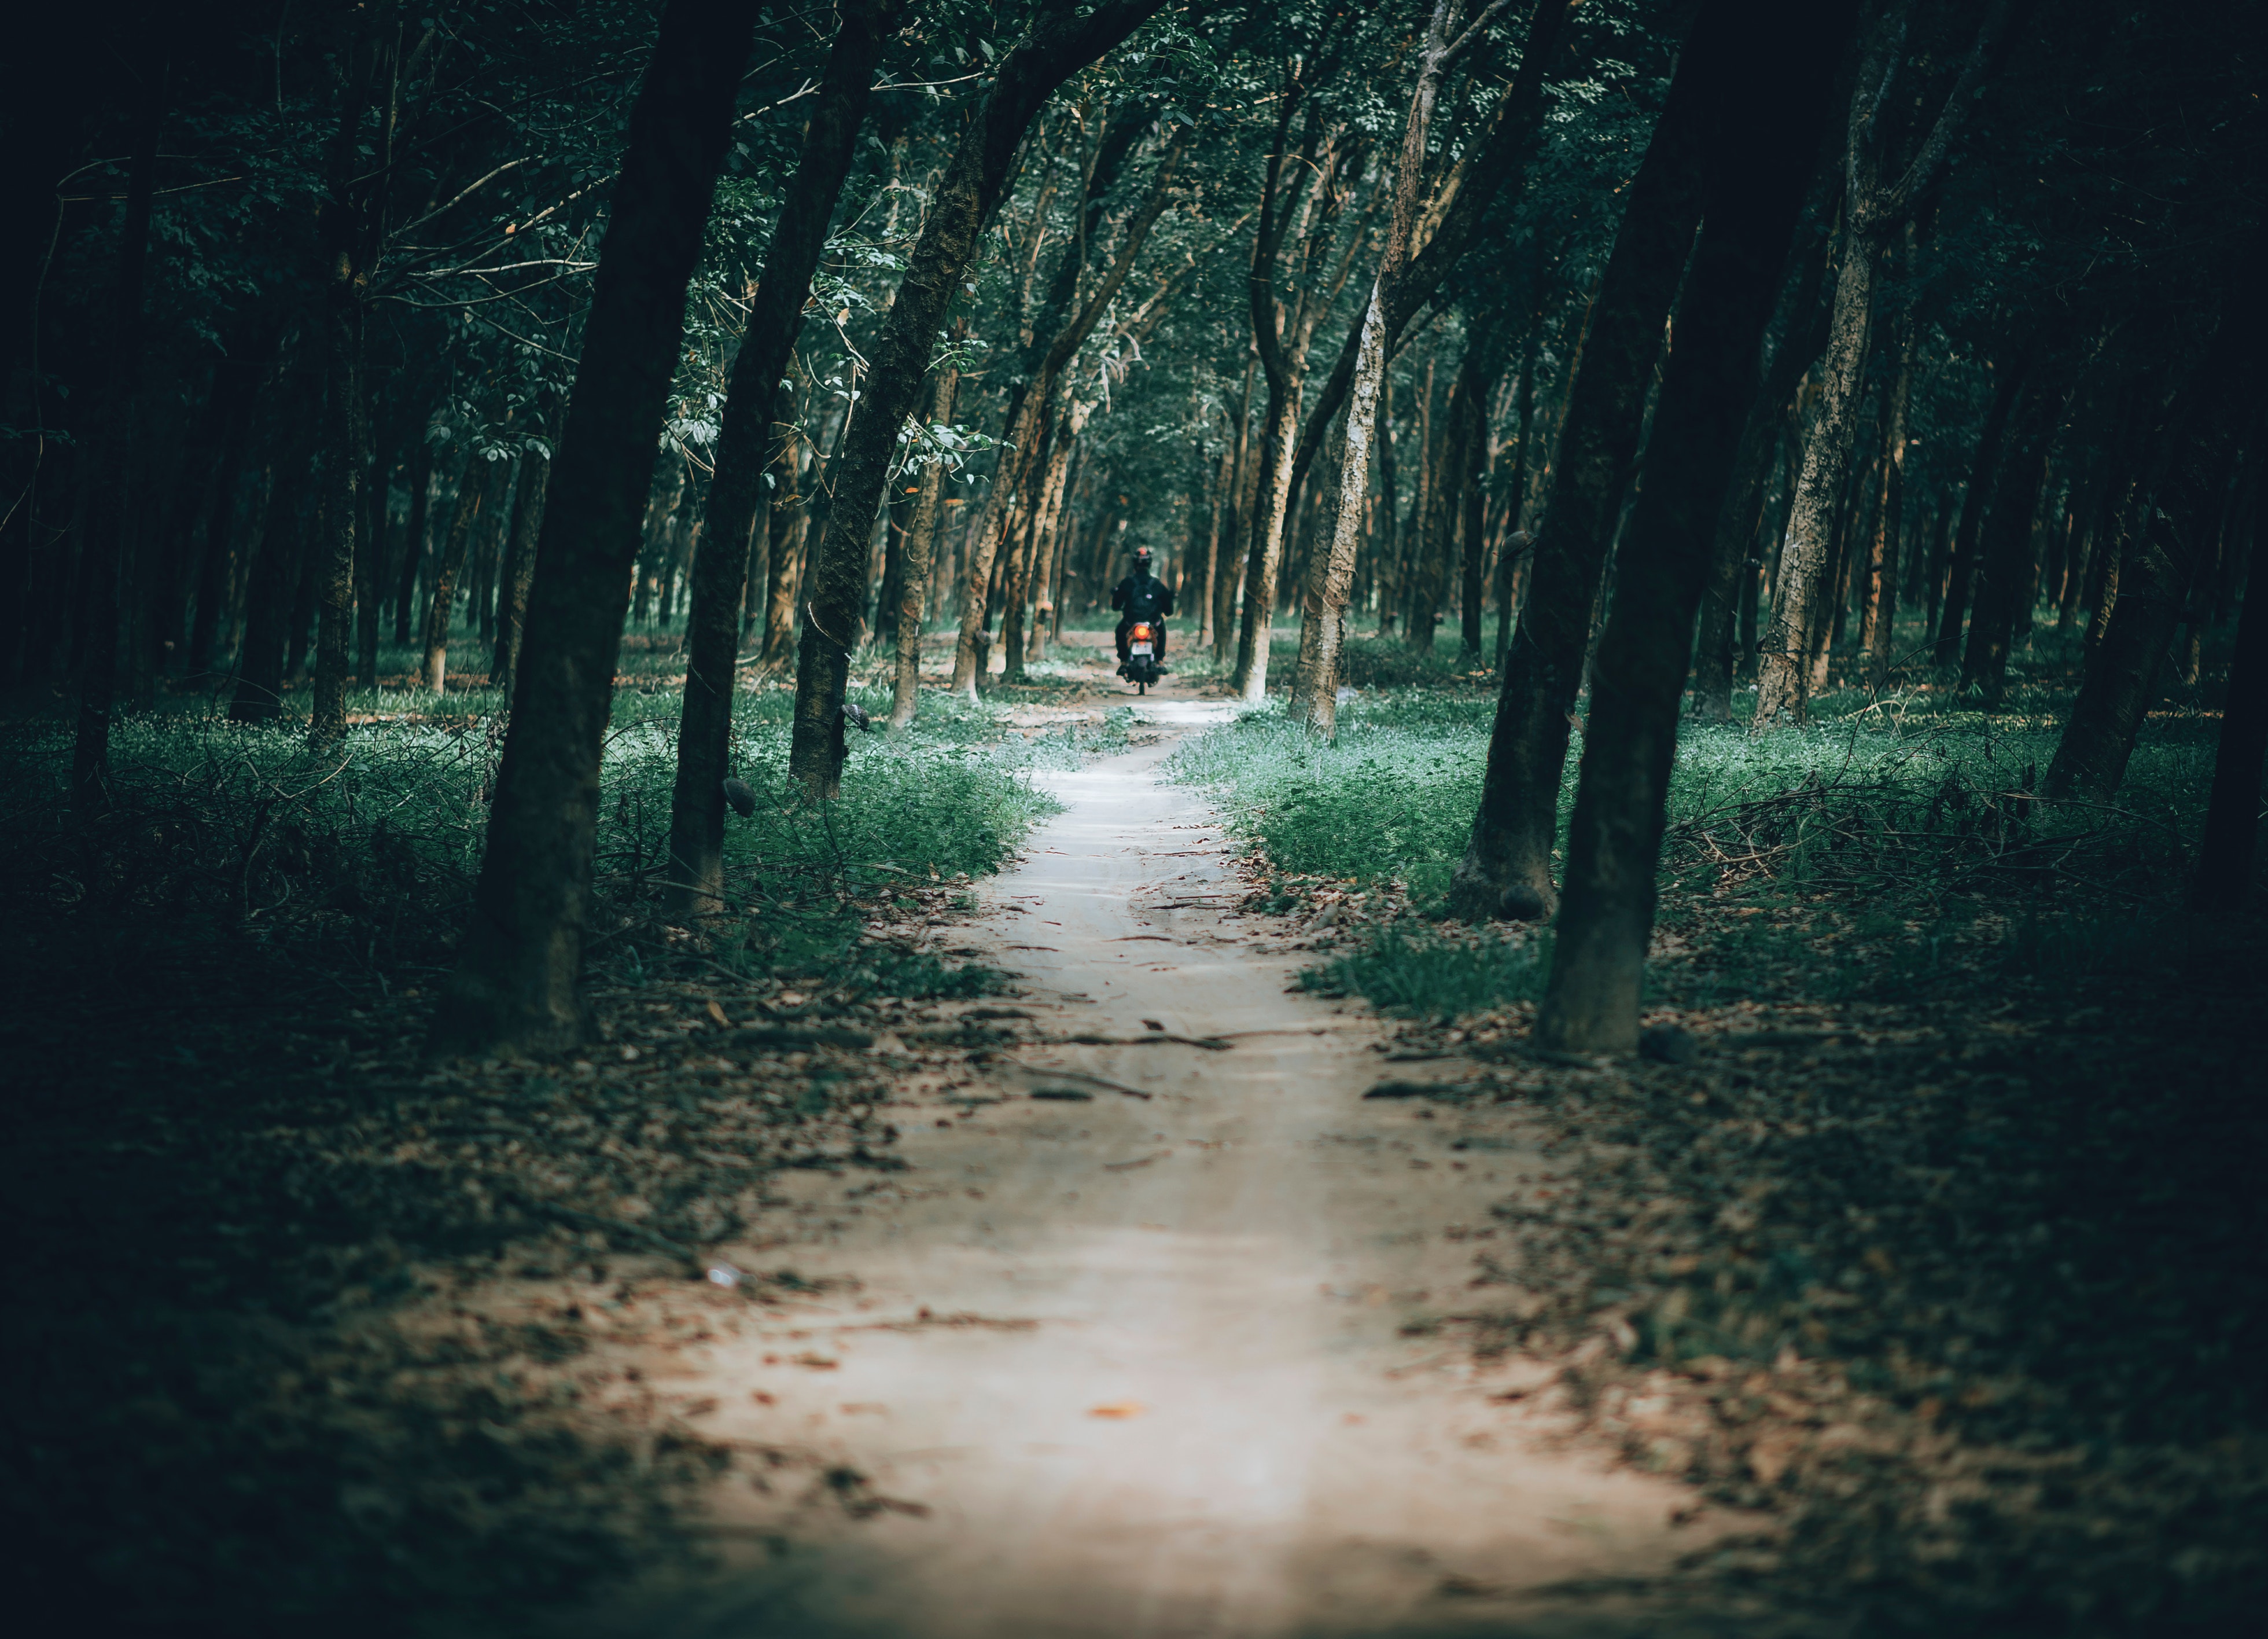
natural landscape, tree, sky, nature, natural environment, forest, light, woodland, sunlight, wilderness, woody plant, atmosphere, morning, biome, wood, cloud, leaf, darkness, plant, trail, landscape, old growth forest, night, photography, branch, winter, road, temperate coniferous forest, jungle, spruce fir forest, trunk, state park, temperate broadleaf and mixed forest, path, Tints and shades, evening